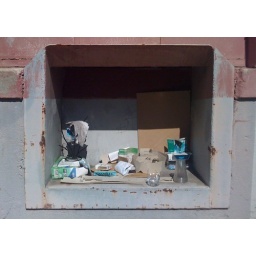
An interesting collection of things in an interesting hole in the wall just across the street from Grumpy's